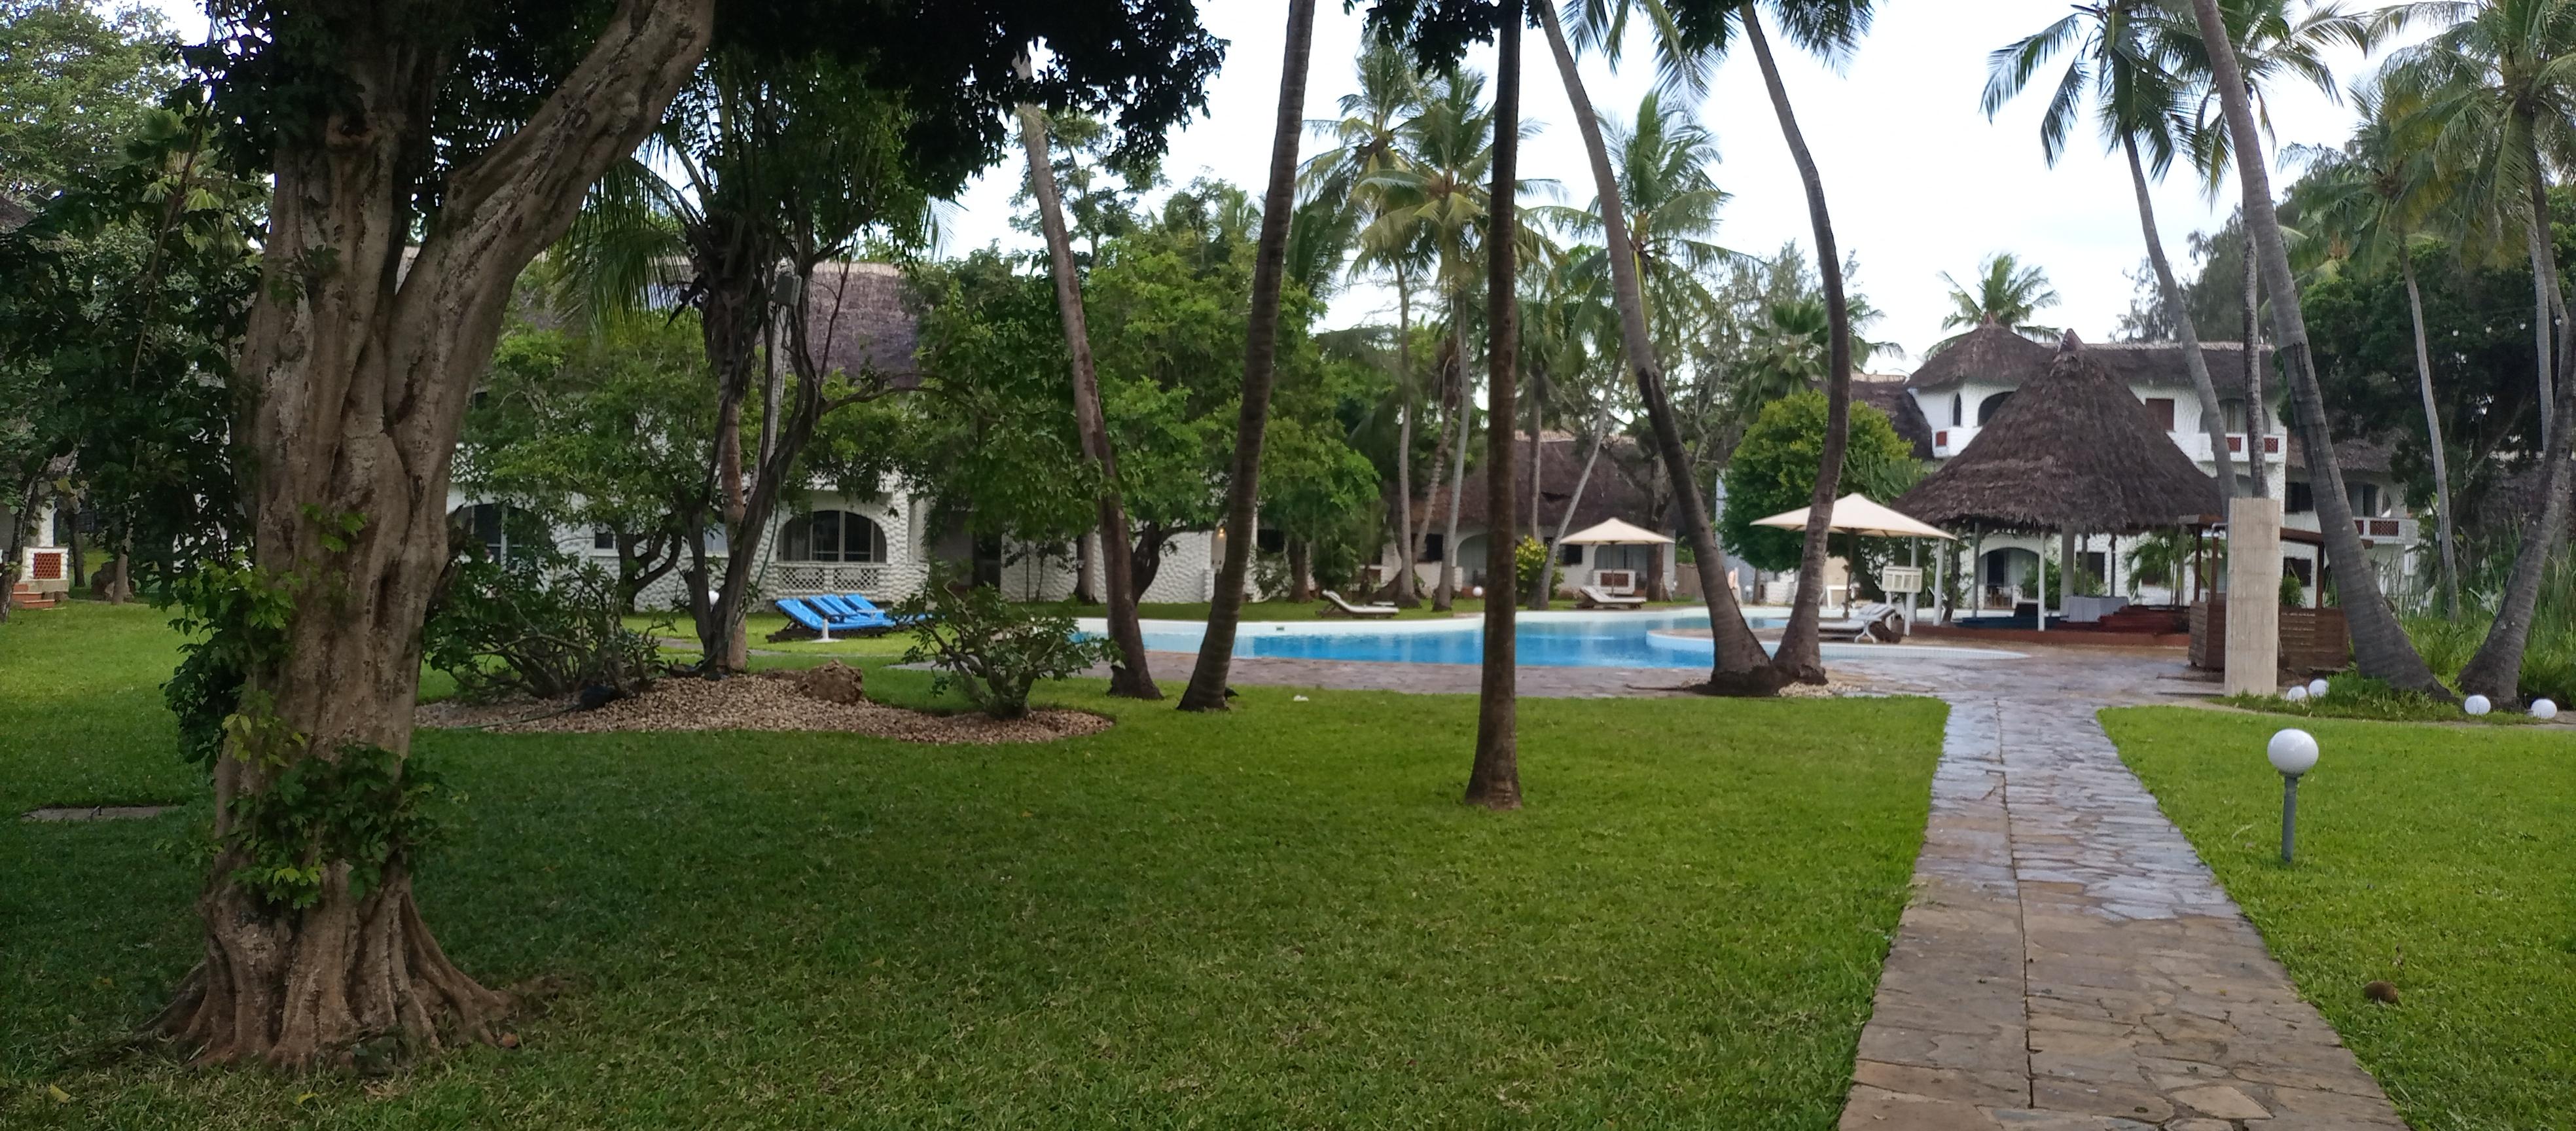
Bwawa la kuogewa kwenye hoteli iliyo na miti ya minazi, watu wanatembelea pahala pazuri tu ila hukanyagi nyasi zilizokatwa kwa ustadi wenye rangi ya kijani.